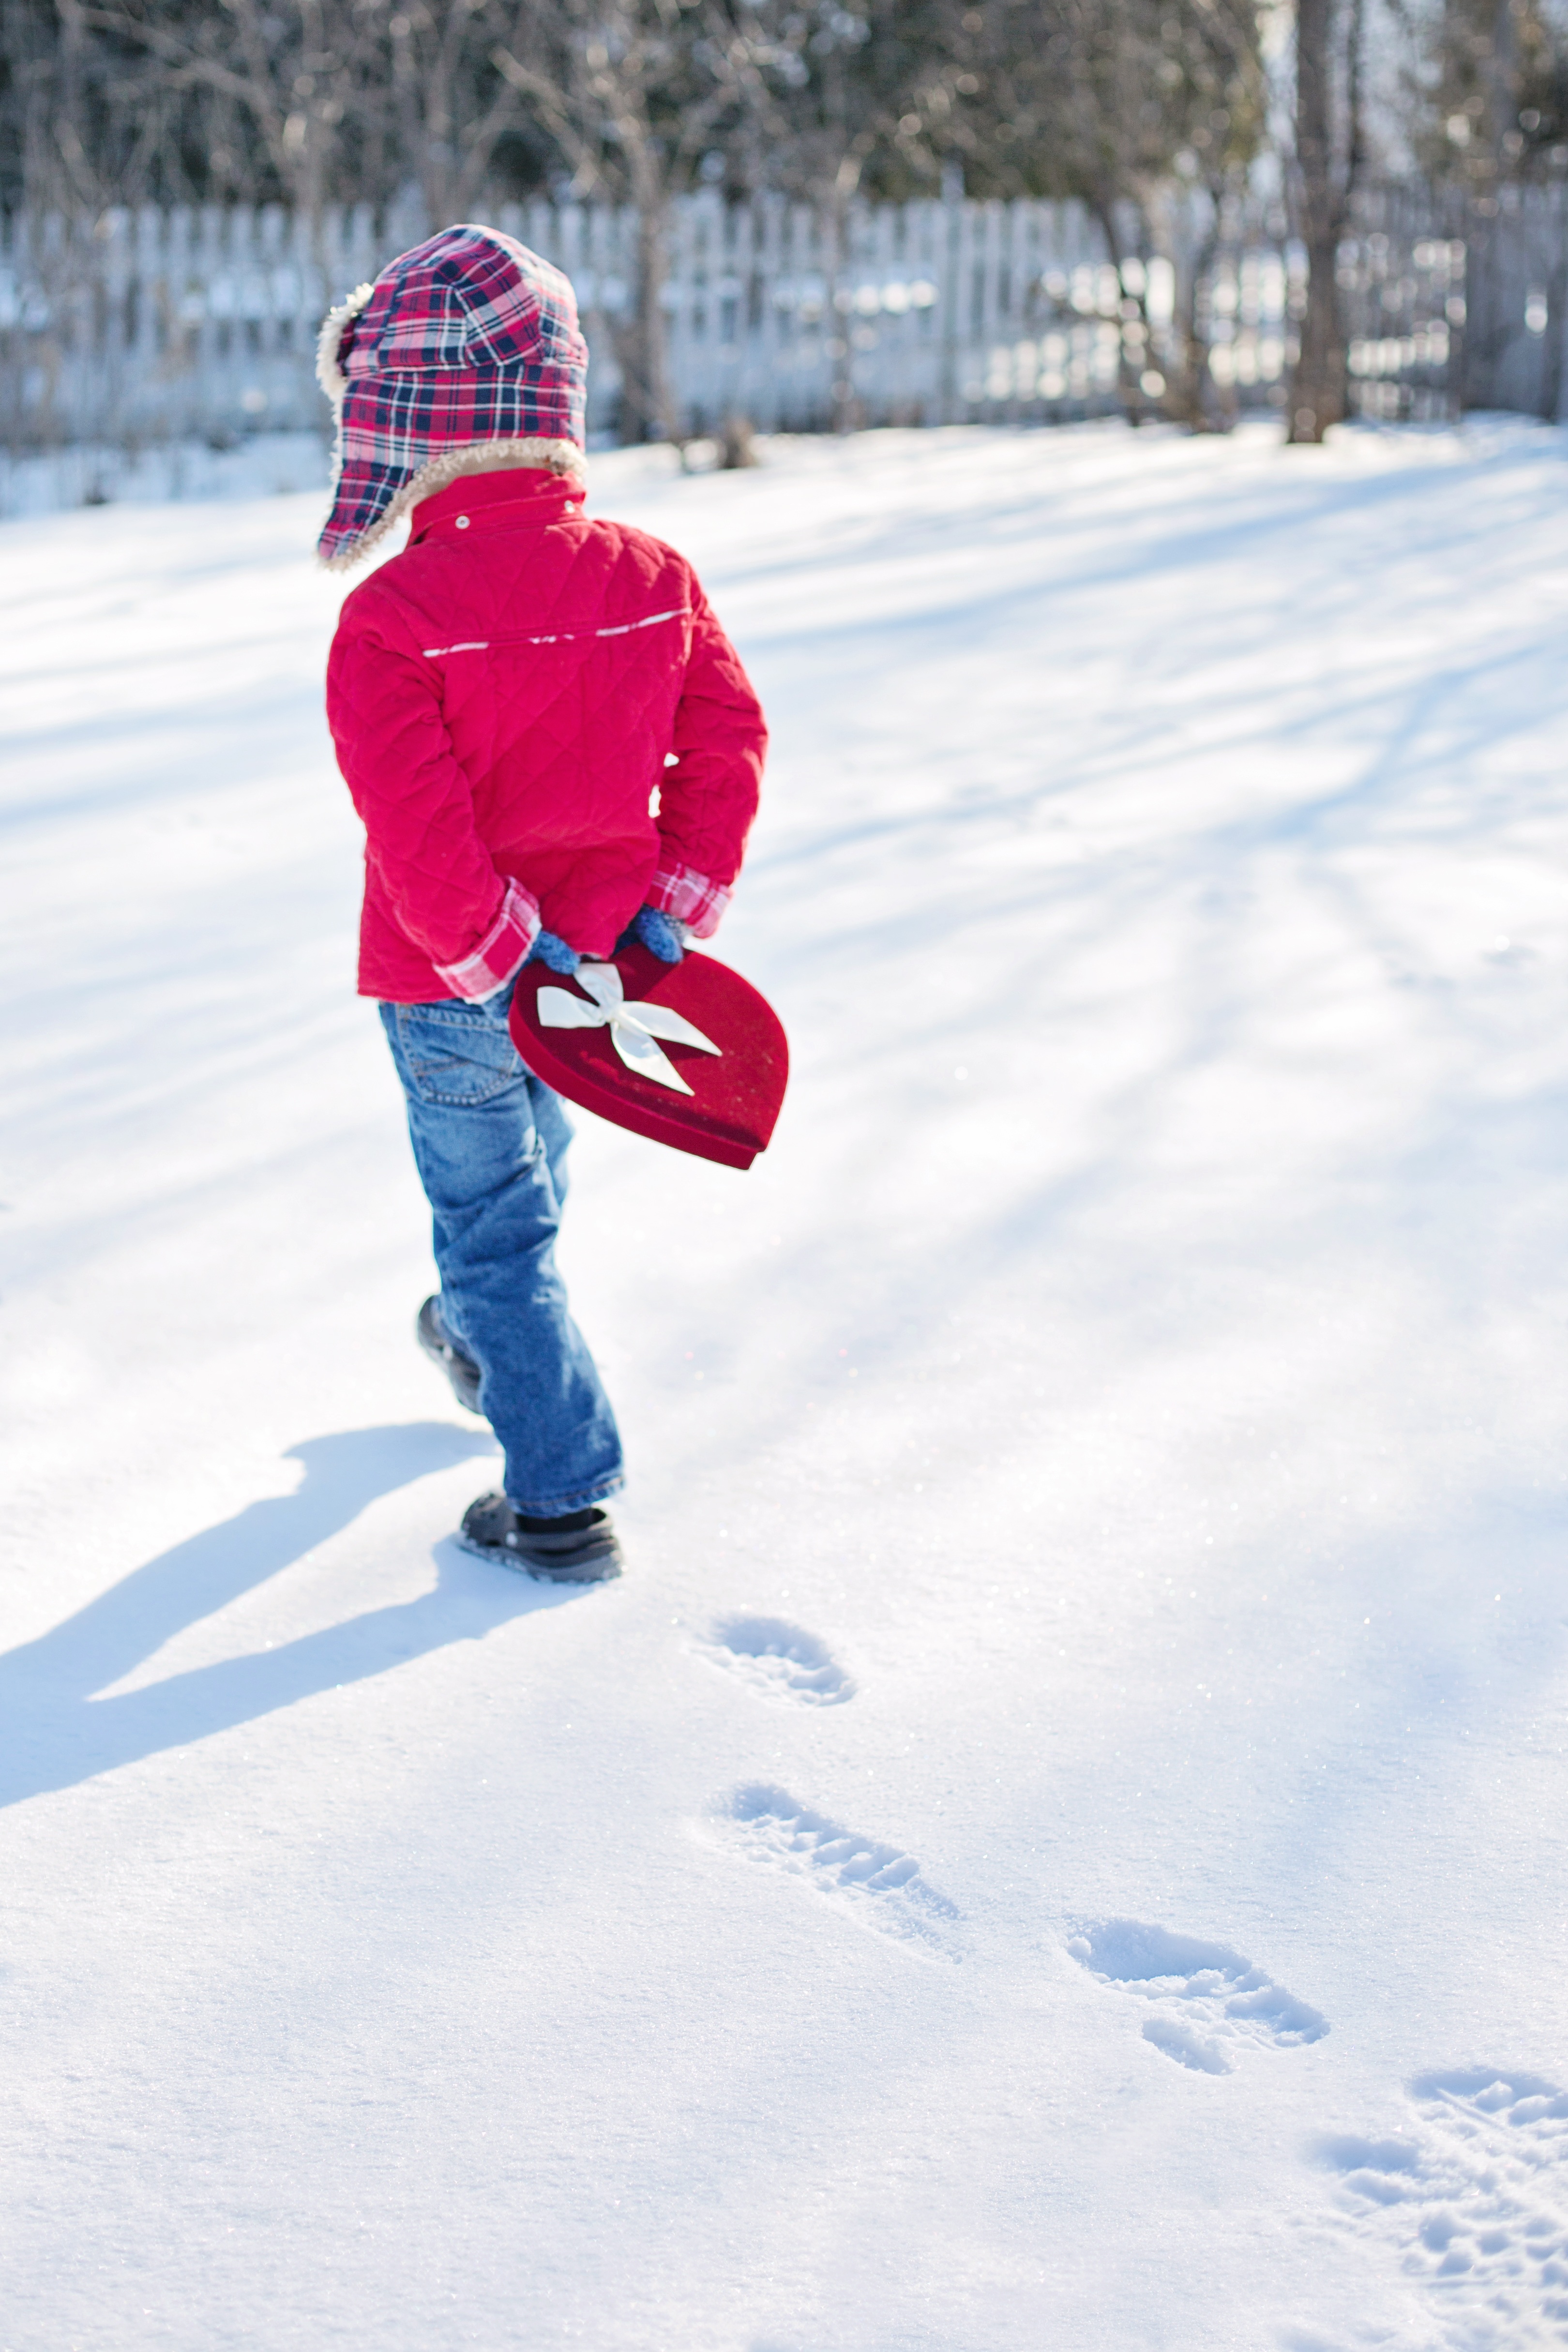
snow, winter, boy, kid, heart, weather, child, season, winter sport, sports, footwear, freezing, valentine's day, ice skating, nordic skiing